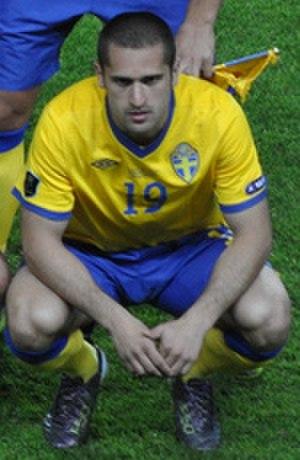
La saison 2012-2013 de l'AS Monaco est la onzième saison du club en championnat de France de Ligue 2, la seconde saison consécutive au sein de la deuxième division française. Cette saison est particulièrement importante dans l'histoire de l'AS Monaco, puisque le club remporte le premier titre de champion de France de Ligue 2 de son histoire et est donc logiquement assuré de retrouver l'élite du football français lors de la prochaine saison.